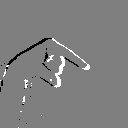
ASL letter: q